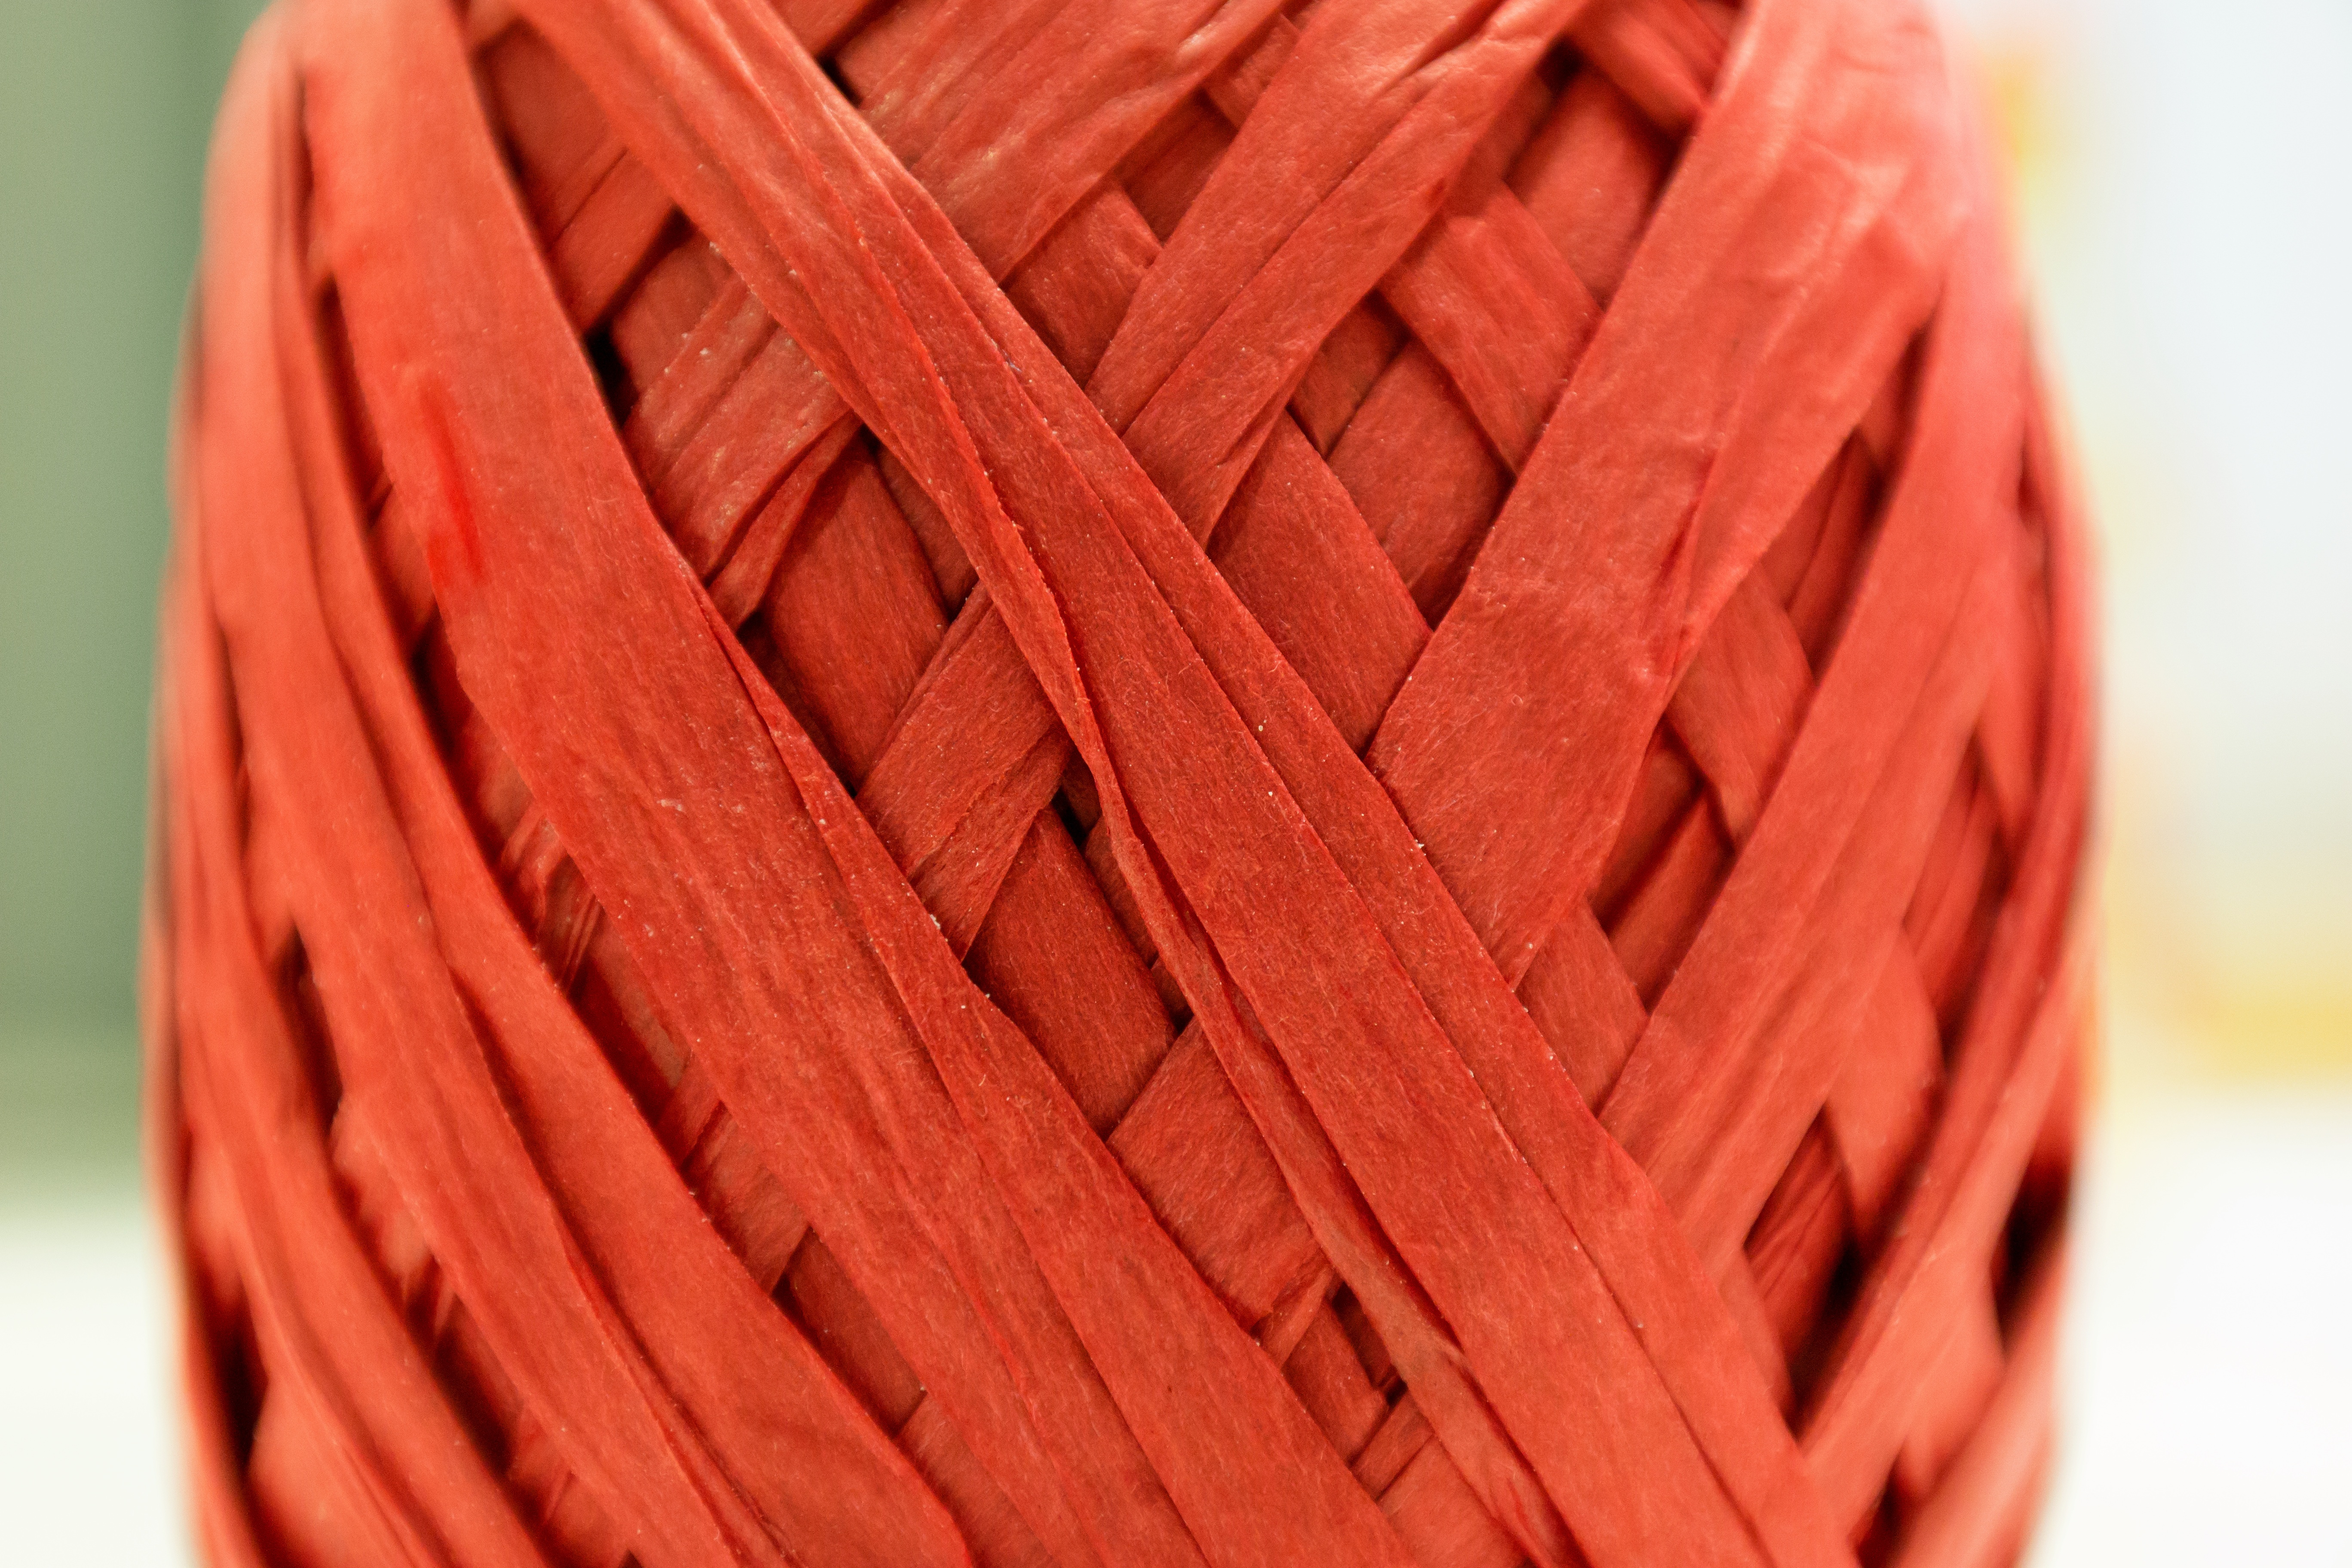
flower, petal, band, gift, decoration, orange, food, red, produce, color, pink, ornament, thread, close up, textile, pack, gift tape, crepe paper